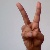
The image shows a hand gesture representing the letter 'V' in Indian Sign Language.